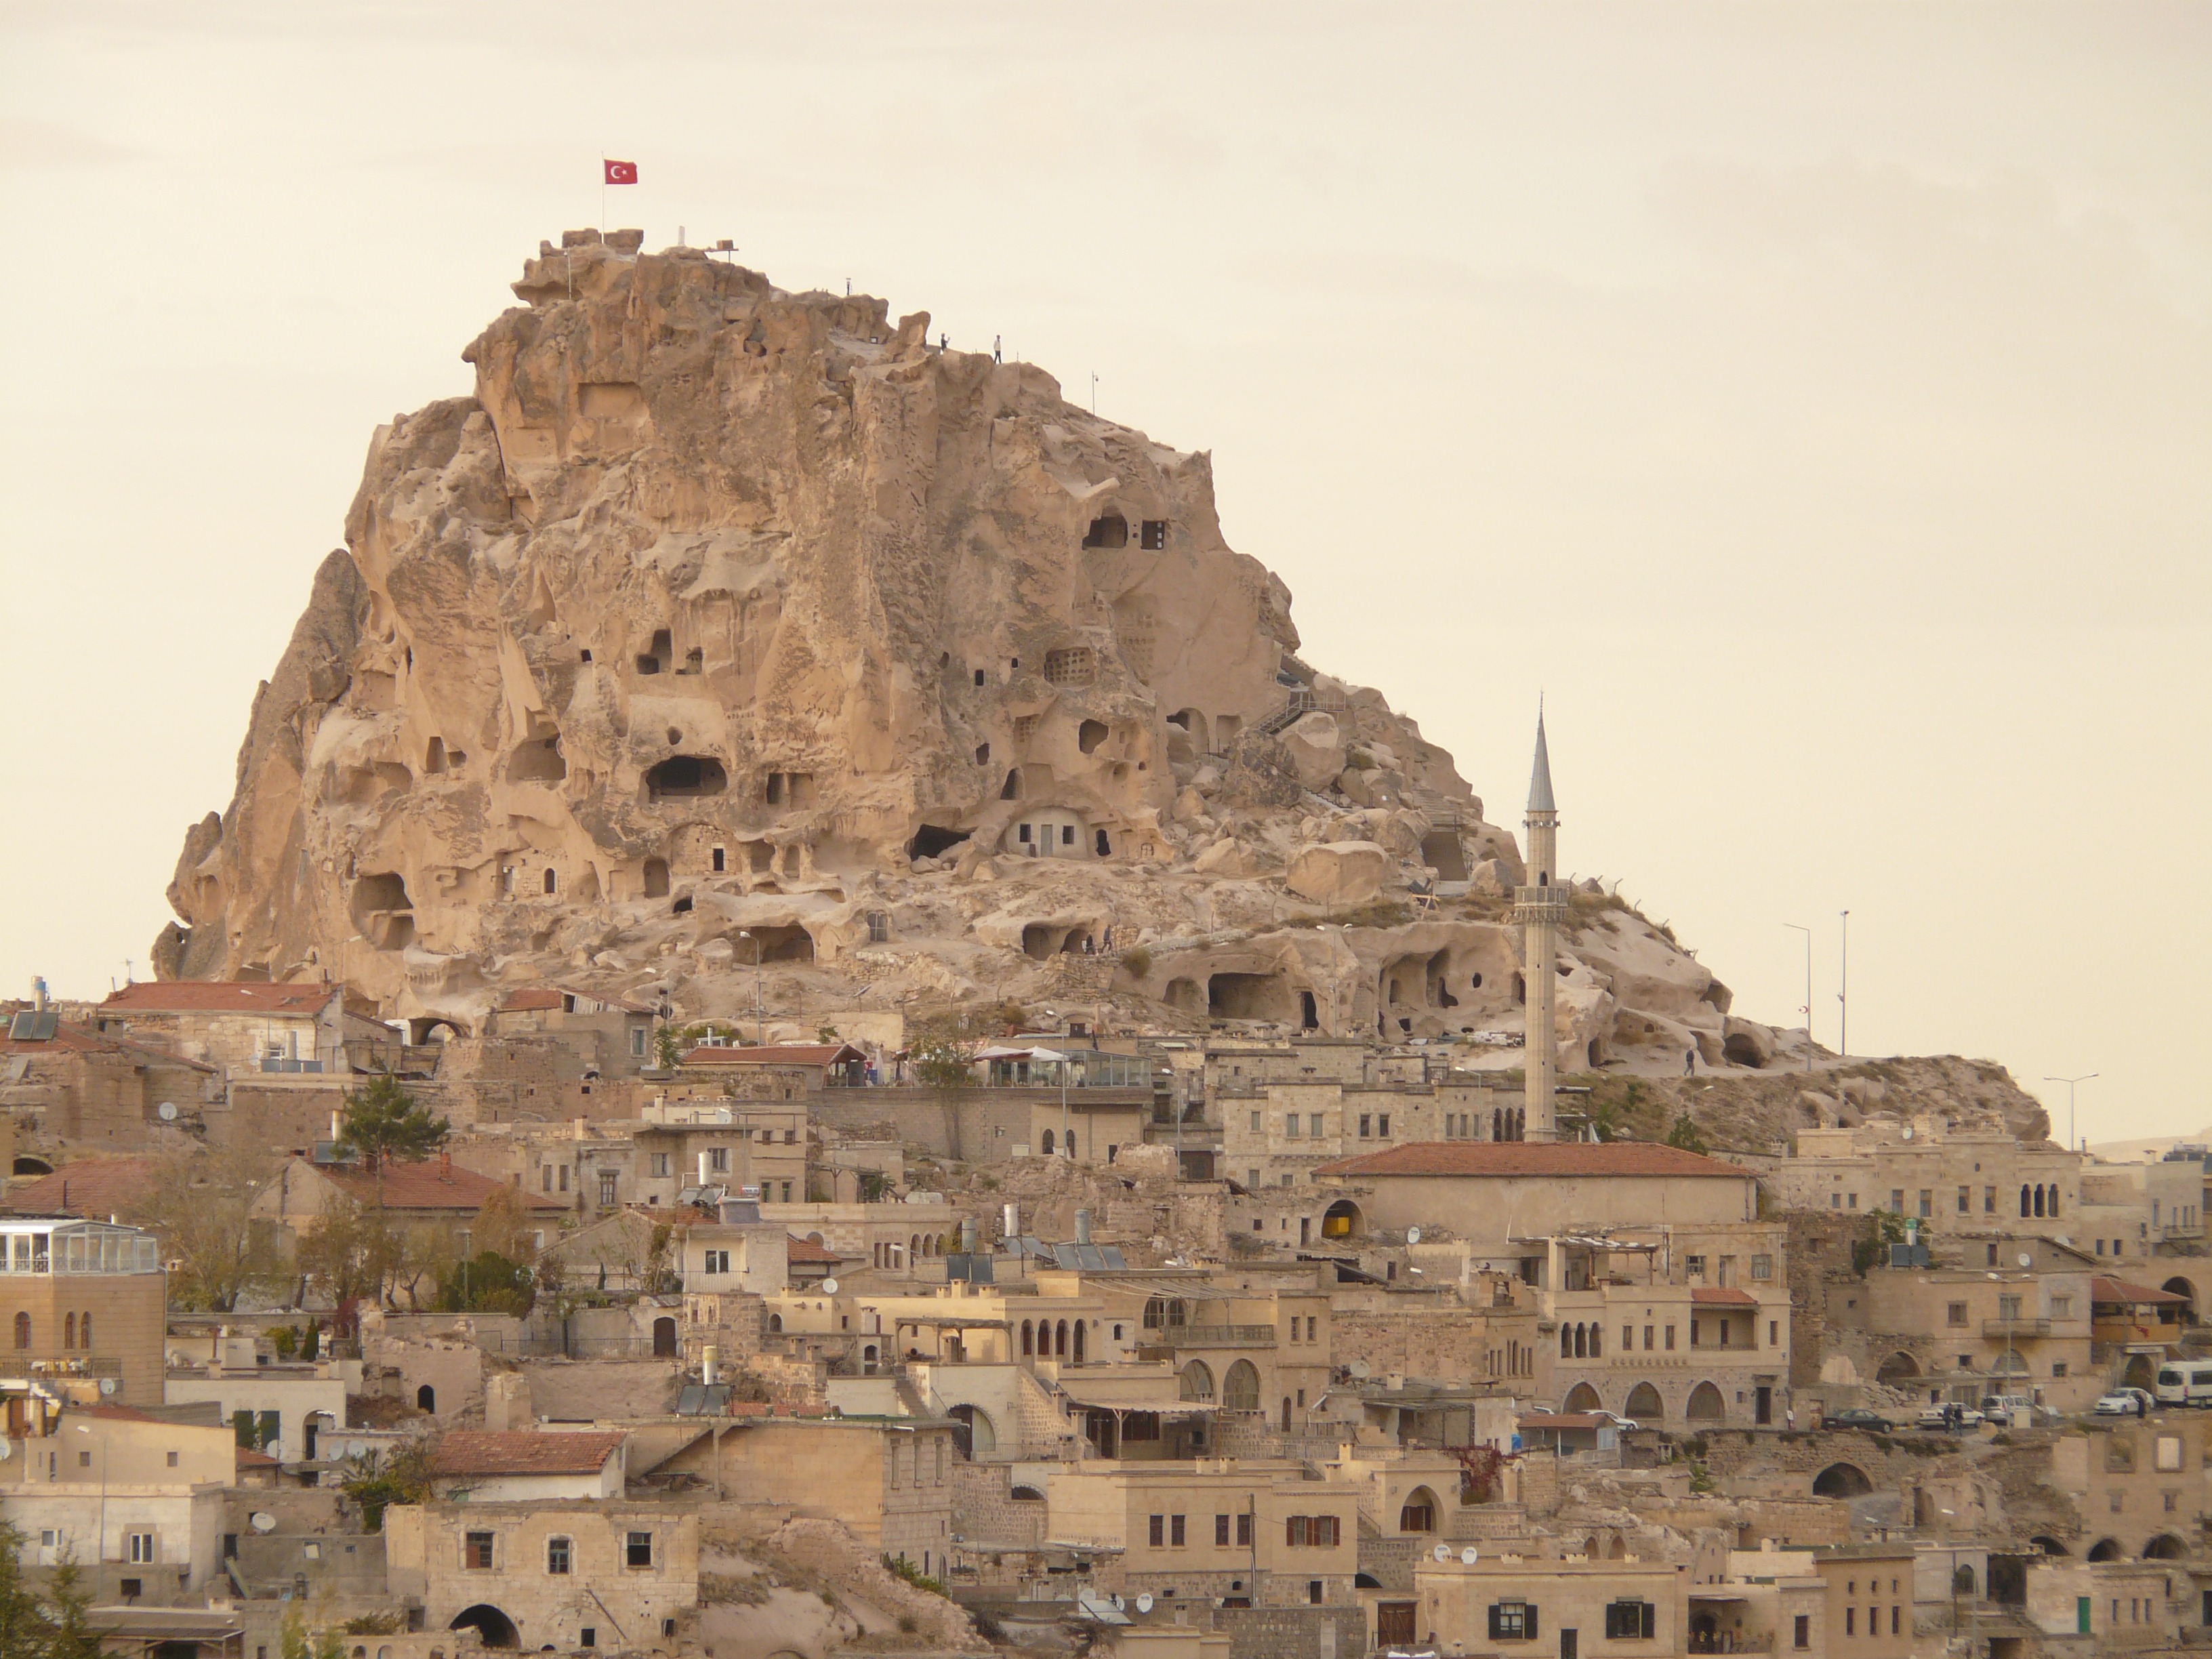
coast, rock, mountain, city, castle, fortification, terrain, temple, ruins, turkey, wadi, minaret, cappadocia, archaeological site, unesco world heritage site, historic site, ancient history, uchisar, nevsehir, castle rock, rock apartments, pigeon valley